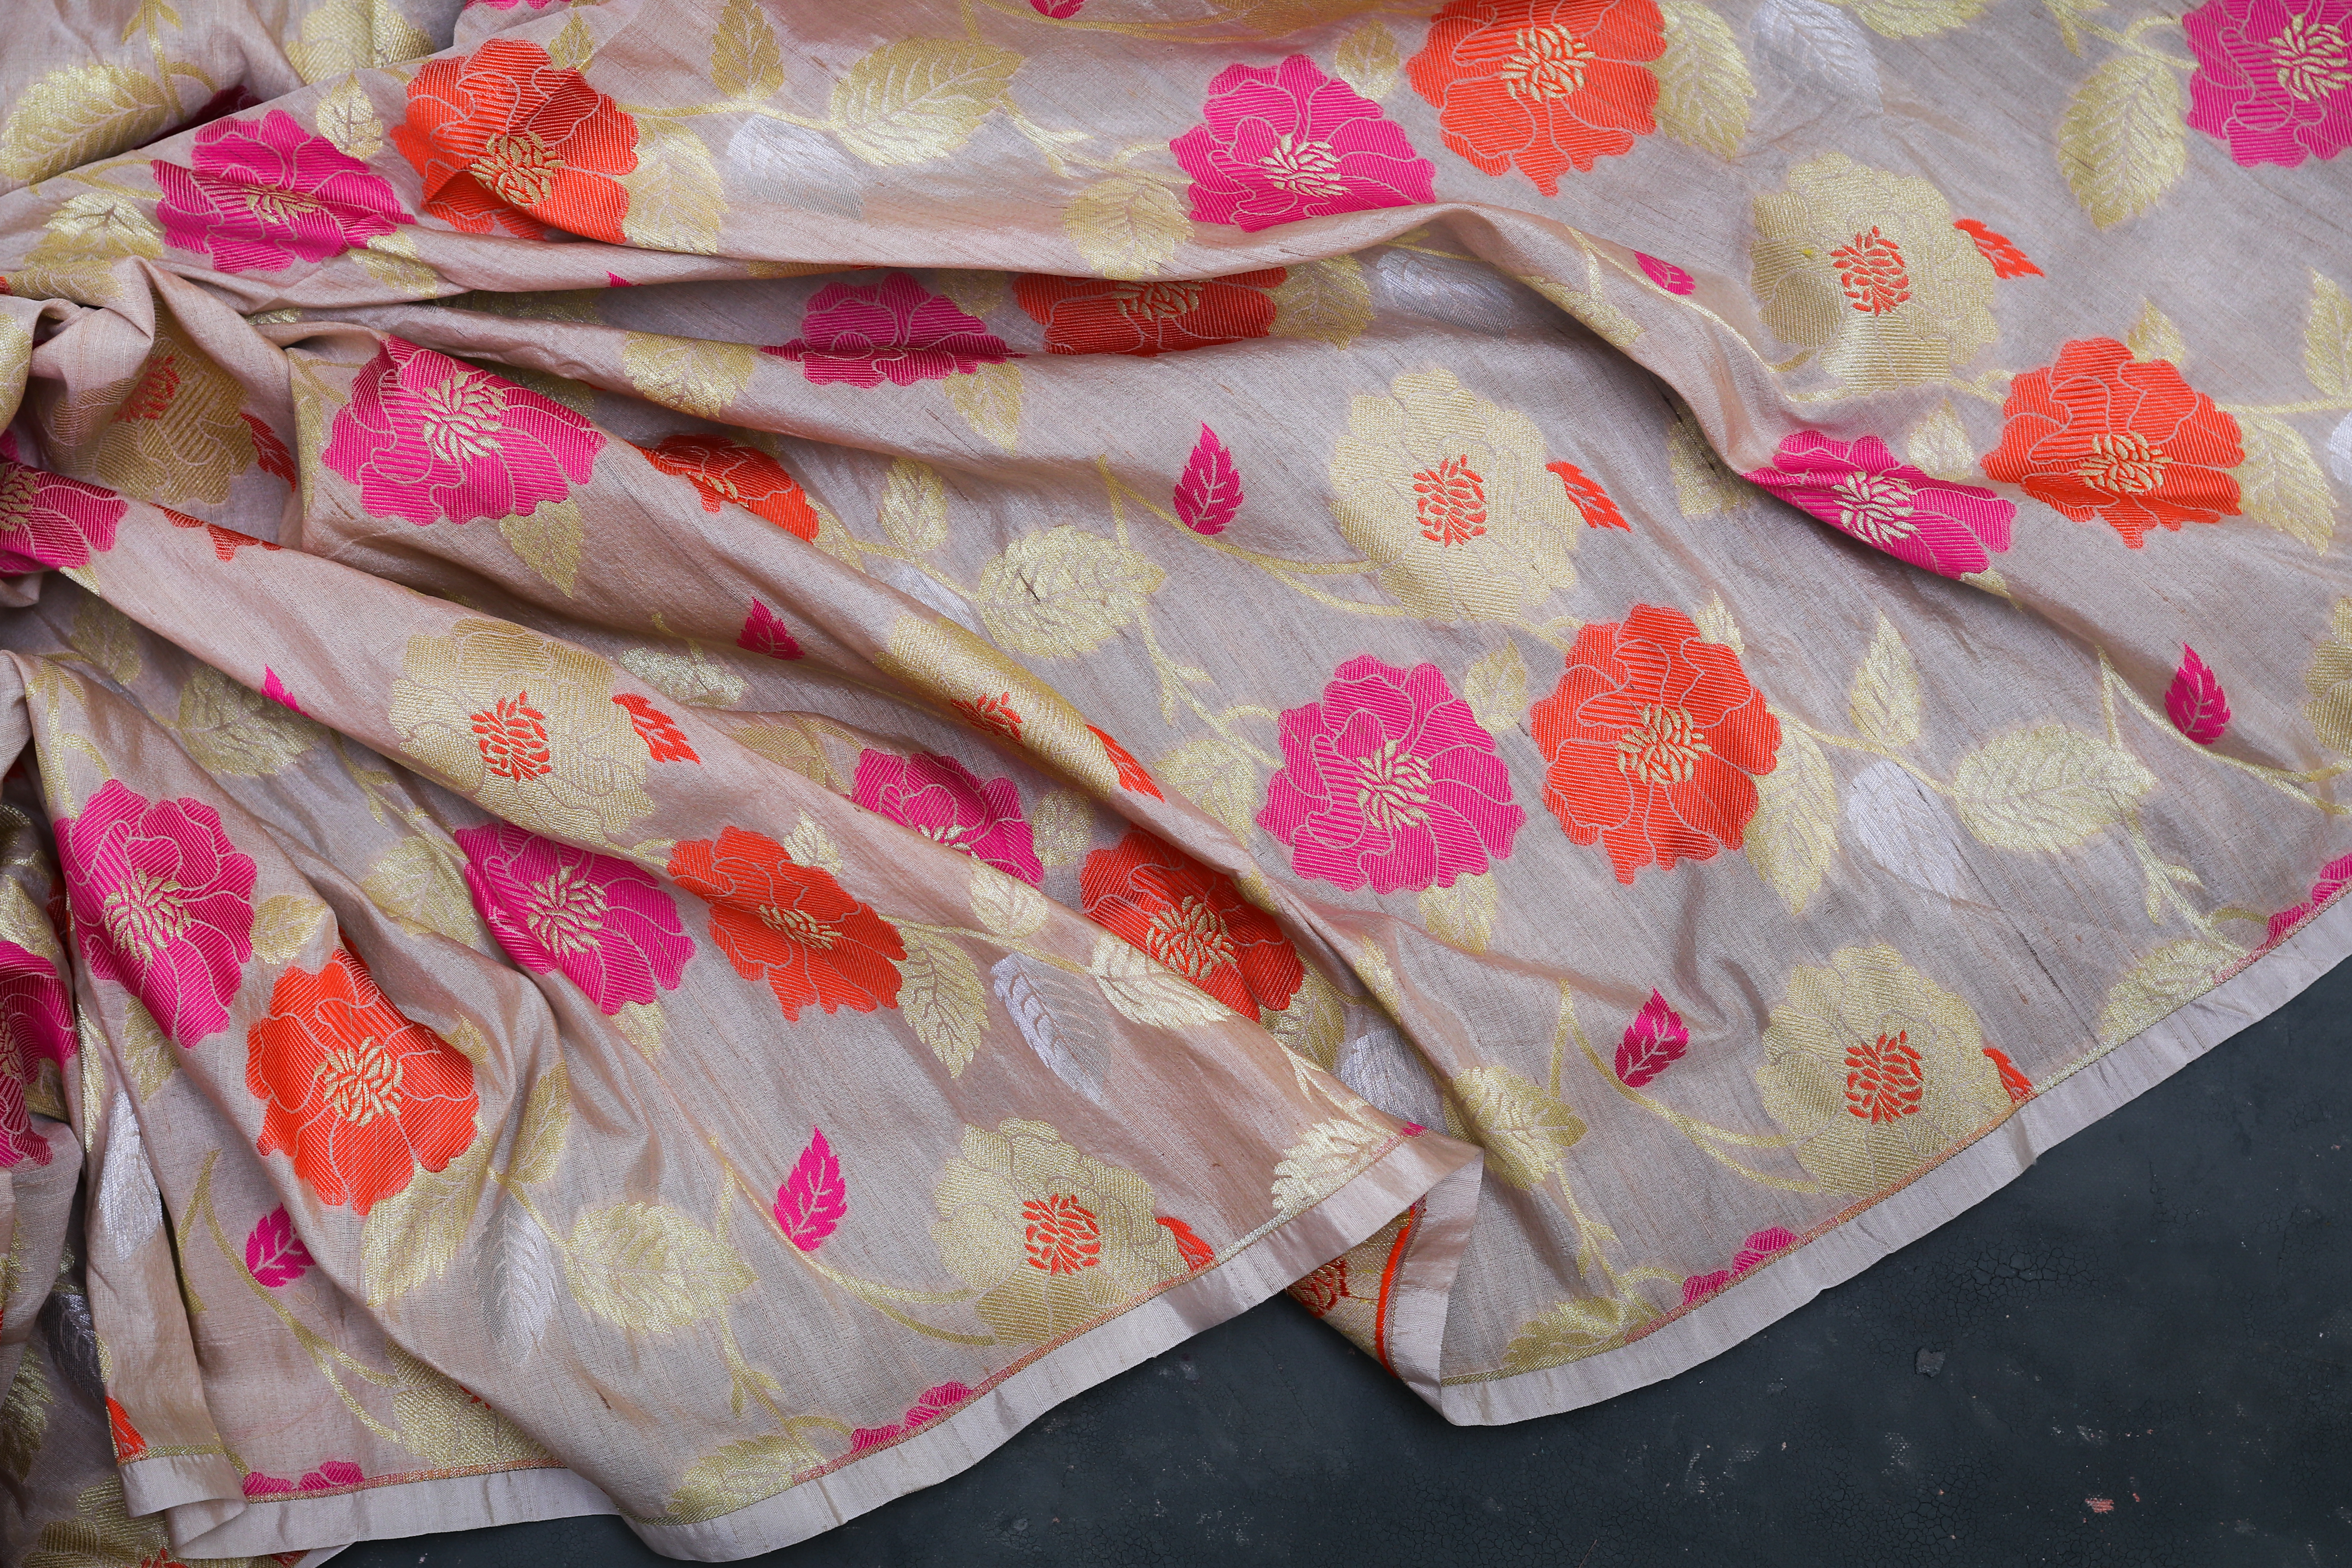
fabrics, pink, textile, material, linens, petal